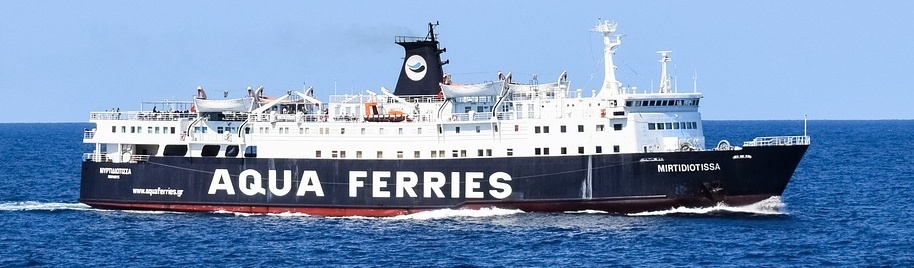
Vehicle type: Ships